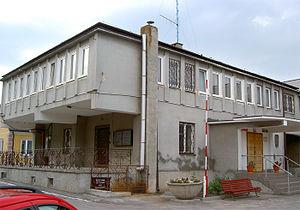
Goraj est un village polonais de la gmina de Goraj dans le powiat de Biłgoraj de la voïvodie de Lublin dans l'est de la Pologne.
Le powiat de Biłgoraj est un powiat de la voïvodie de Lublin, dans le sud-est de la Pologne.